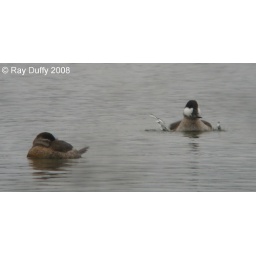
A male and female Ruddy Duck seem along Mehrhof Pond in Little Ferry, NJ. Digiscoped on 11/06/08